Palladian architecture

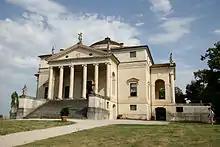
See caption

Palladio would often model his villa elevations on Roman temple façades. The temple influence, often in a cruciform design, later became a trademark of his work. Palladian villas are usually built with three floors: a rusticated basement or ground floor, containing the service and minor rooms; above this, the "piano nobile" (noble level), accessed through a portico reached by a flight of external steps, containing the principal reception and bedrooms; and lastly a low mezzanine floor with secondary bedrooms and accommodation. The proportions of each room (for example, height and width) within the villa were calculated on simple mathematical ratios like 3:4 and 4:5. The arrangement of the different rooms within the house, and the external façades, were similarly determined. Earlier architects had used these formulas for balancing a single symmetrical façade; however, Palladio's designs related to the entire structure. Palladio set out his views in "I quattro libri dell'architettura": "beauty will result from the form and correspondence of the whole, with respect to the several parts, of the parts with regard to each other, and of these again to the whole; that the structure may appear an entire and complete body, wherein each member agrees with the other, and all necessary to compose what you intend to form."